Eijudō Hibino at Seventy-one (Toyokuni I)

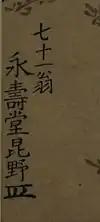
"Age 71/ Eijudo Hibino"

Many art historians suggest that the portrait was likely a private commission based on the print's content and the fact that it has no "kiwame-in" censor seal. The precise reason for the print's production is less clear, however. Some describe it as a New Year's gift from the publisher to friends, others feel it was issued to "celebrate both the New Year and Nishimura Yohachi’s longevity," still others think it was an acknowledgement of Nishimuraya's 71st birthday. It is also possible that it was issued to memorialize the publisher having experienced "hatsuyume".